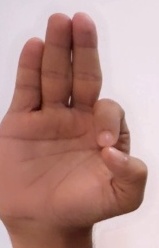
ASL sign: F